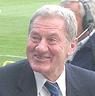
Age: 68